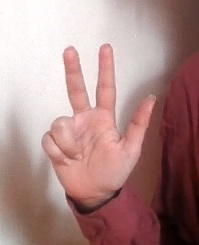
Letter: al